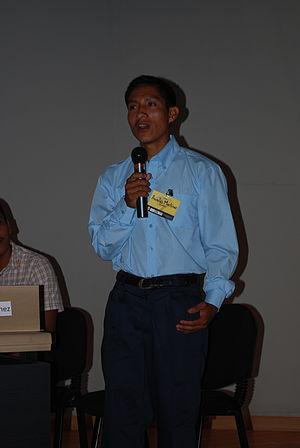
Les Tolupanes, également Jicaques, Cicaque, Hicaque, Ikake, Taguaca, Taupane, Tol, Tolpan, Torrupan, ou Xicaque, constituent une population indigène du Honduras. Originaires de la côte Nord-Ouest du pays et de la communauté de La Montaña del Flor au centre, ils constituent une population agraire. Chasseurs et pêcheurs, ils sont également éleveur de bétail. Ils sont polygames, et de ce point de vue, se rapprochent des Indiens Mosquitos et Sumos. Leur population est d'environ 8 600 individus. Ils parlent le jicaque.